Catenane

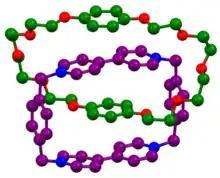
Catenane derived from cyclobis(paraquat-p-phenylene)(a cyclophane with two viologen units) and a cyclic polyether (bis(para-phenylene-34-crown-10)). Carbon atoms of the two rotaxane components are colored green and purple. Otherwise, O = red, N = blue. H atoms are omitted. The second of Nobel Prizes in Chemistry involving crown ethers was awarded for the design and synthesis of molecular machines. Many of these "machines" incorporate crown ethers as essential design components.

There are a number of distinct methods of holding the precursors together prior to the ultimate ring-closing reaction in a template-directed catenane synthesis. Each noncovalent approach to catenane formation results in what can be considered different families of catenanes.